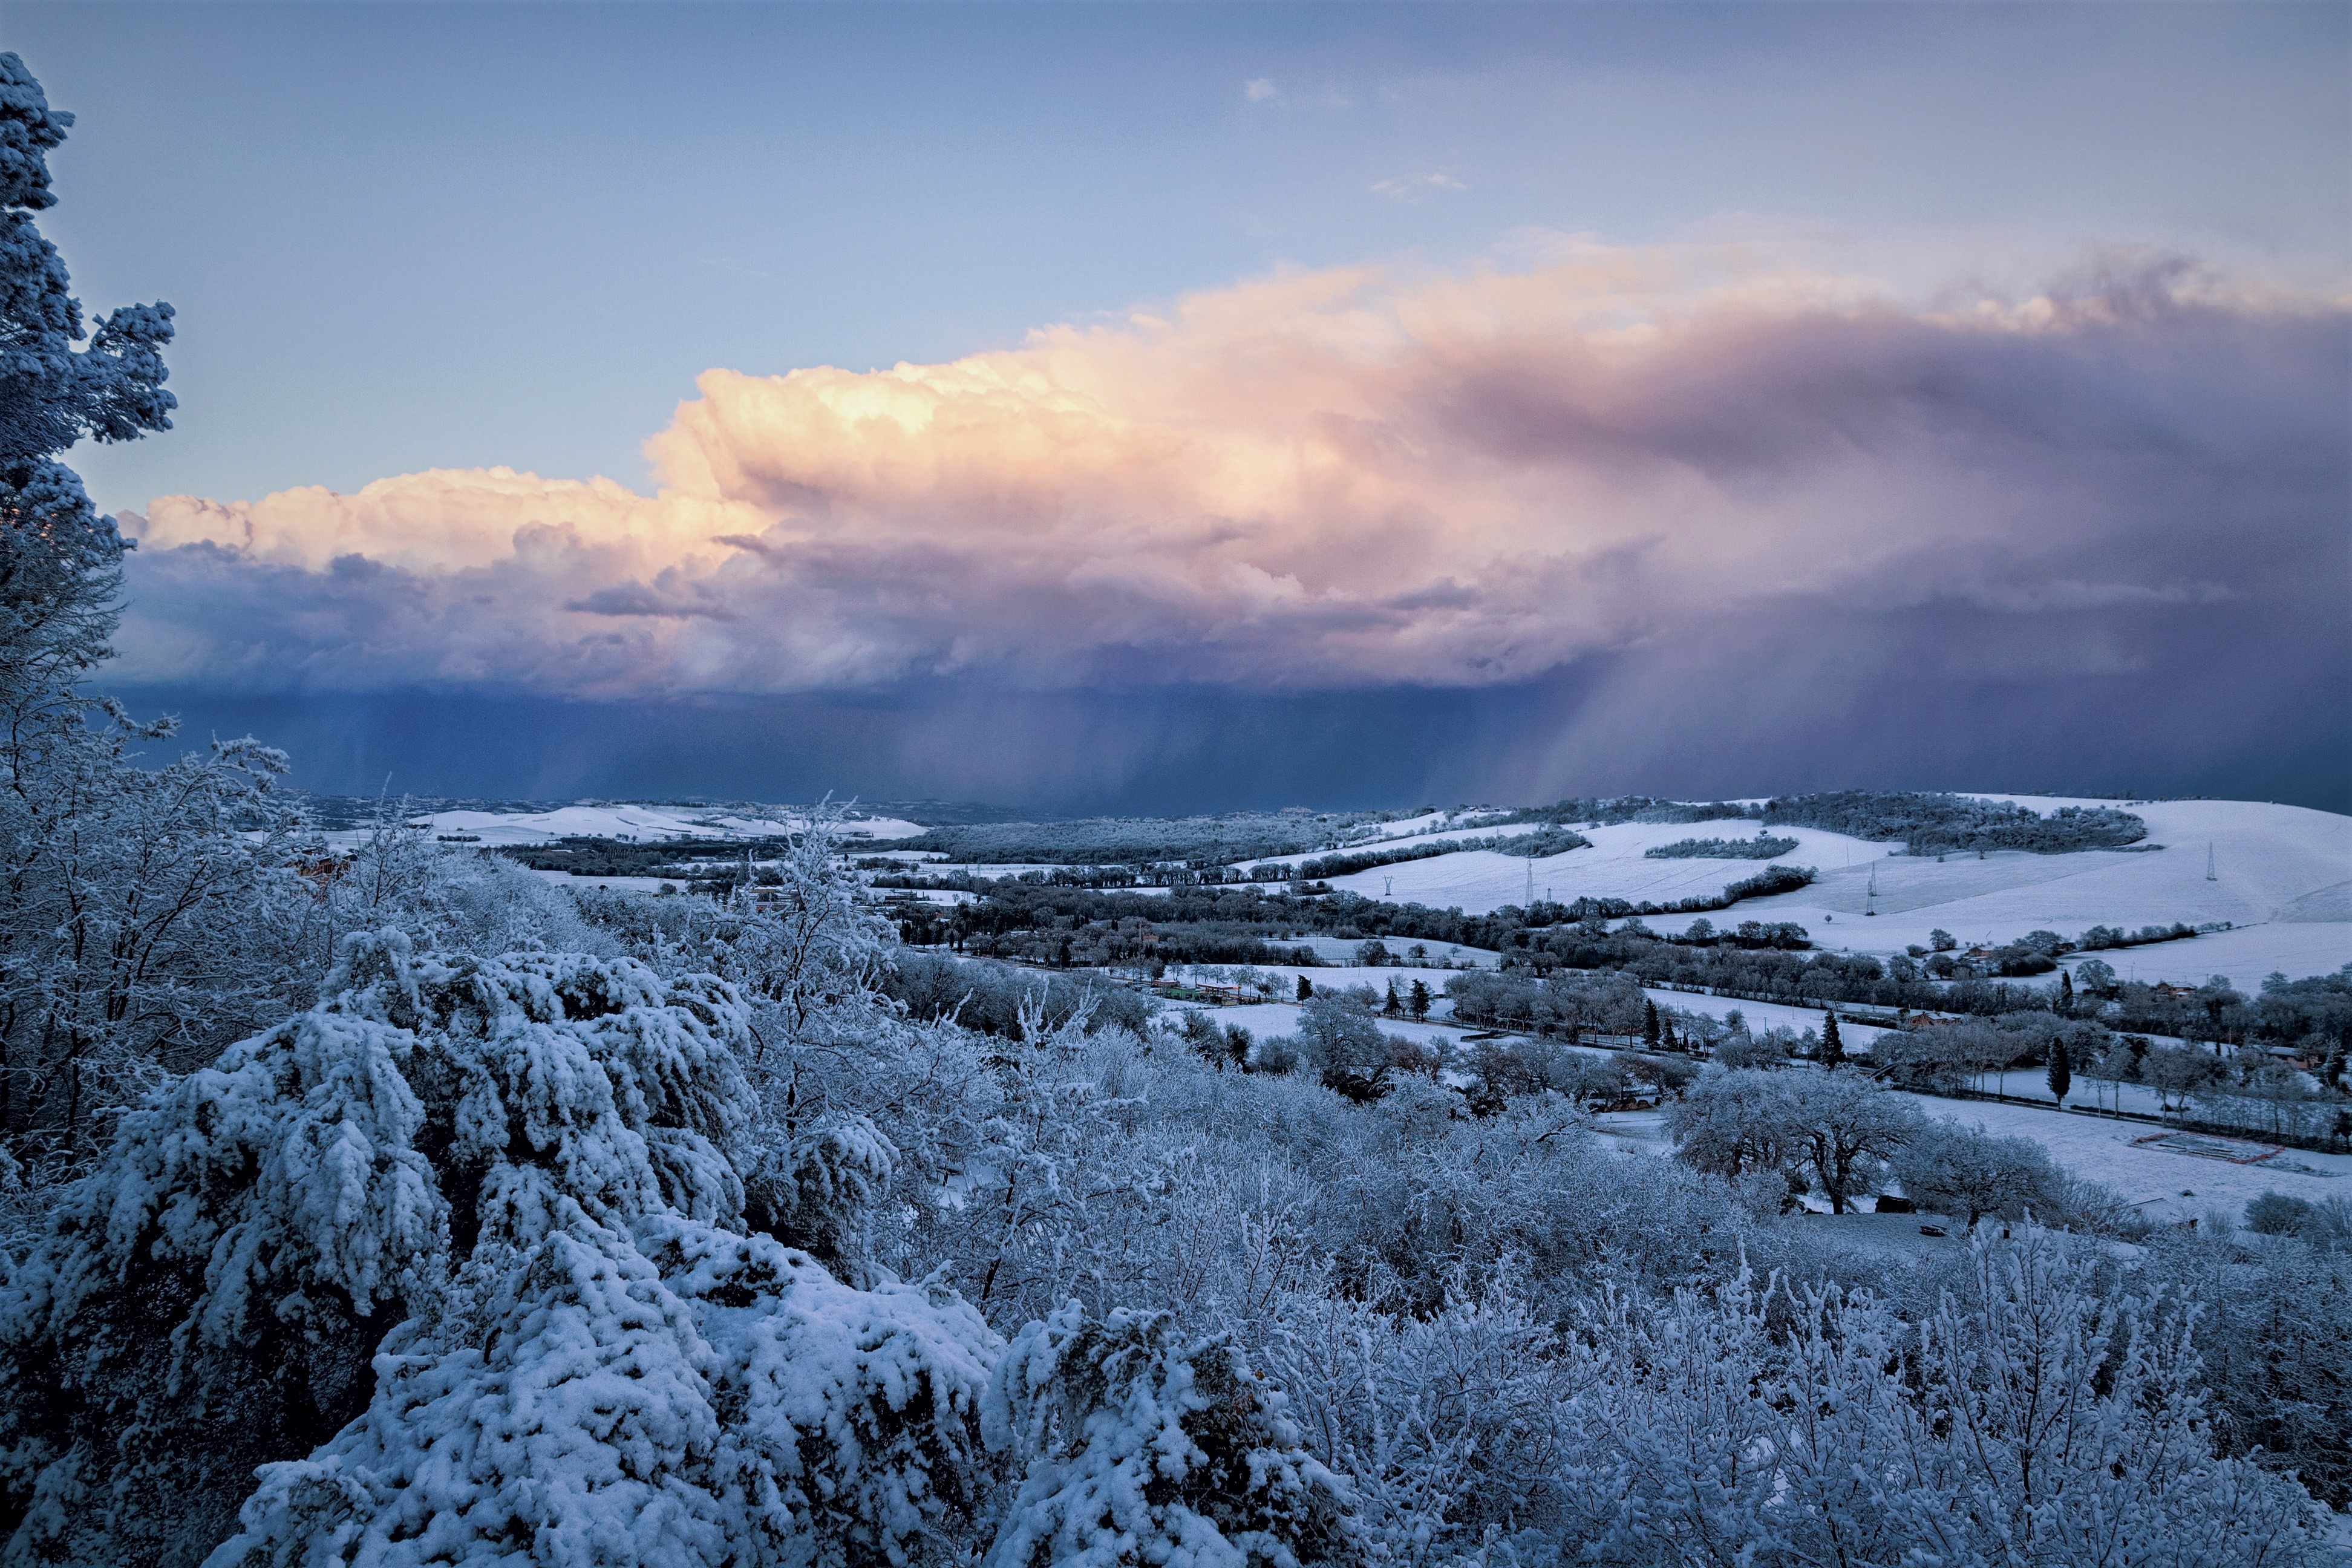
landscape, tree, nature, wilderness, mountain, snow, winter, cloud, sky, morning, hill, frost, dawn, mountain range, dusk, ice, weather, italy, season, plateau, tundra, freezing, brands, atmospheric phenomenon, mountainous landforms, urbisaglia